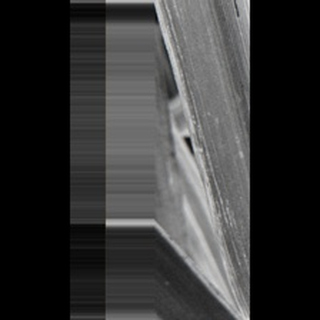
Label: sugarcane_rust